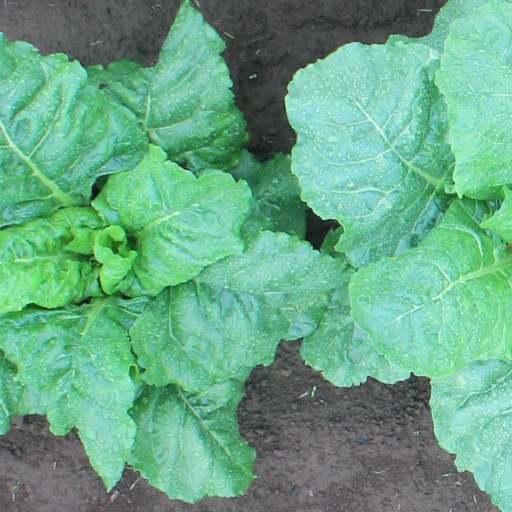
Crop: sugar beet